Appunni

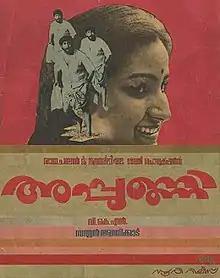
Promotional poster designed by Kitho

Appunni is a 1984 Indian Malayalam-language romantic comedy film directed by Sathyan Anthikad and written by V. K. N. It is based on V. K. N.'s story "Premavum Vivahavum" and it is the only screenplay he has written. The film stars Nedumudi Venu in the title role, while Mohanlal, Menaka, Bharath Gopi, and Sukumari play other lead roles.